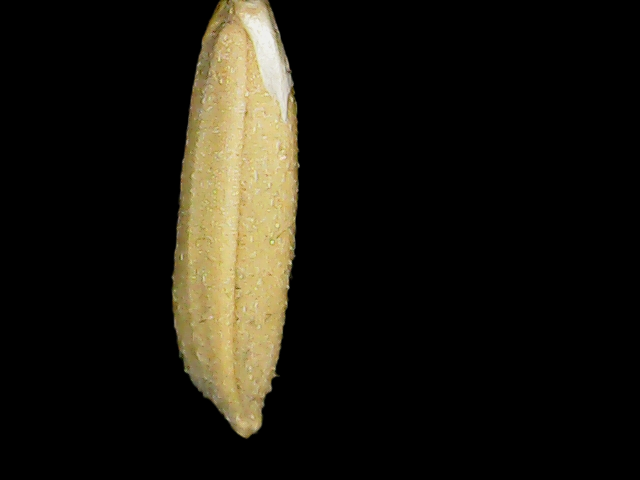
Rice variety: Binadhan16